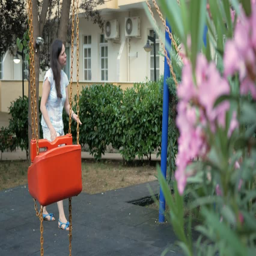
a young mother rolls a baby on a swing in the garden .